1918 Louisiana hurricane

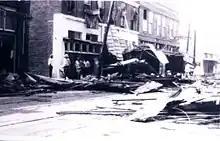
Photograph of debris scattered on a road

The storm surge razed homes in Grand Chenier and Creole. The mail and passenger "Borealis Rex" departed from Cameron en route to Lake Charles early on August 6 when it encountered the hurricane. Strong winds pushed the vessel into the shoreline as it entered Prien Lake, whereupon the passengers sought refuge in a nearby home. As winds switched from the north, the boat was pushed a mile downstream and capsized in 8–10 ft (2–3 m) waves. All passengers survived the hurricane. At Garstner Field, 7 hangars and 96 airplanes were destroyed. Three pilots were killed. An anemometer in Lake Charles recorded a maximum five-minute sustained wind of with gusts estimated to be in excess of ; the instrument was disabled by either debris or the strong wind after measuring the maximum wind speed. A string of freight cars in Lake Charles were blown into the rear of a train, smashing the vehicles and killing 25 people. The Temple Sinai was severely damaged while the old Presbyterian church was demolished. A portion of the Methodist Episcopal Church was detached and disintegrated. The Goosport milling district was ravaged by a combination of strong winds and fire, with a red glow in the sky visible 25 mi (40 km) away in DeQuincy. In DeQuincy, at least 50 residences were destroyed while several churches and stores were rendered useless. Three people were killed in the city, and another three deaths occurred at Hammond Camp to its east. Westlake was described as "a scene of desolation" with a majority of its buildings leveled.